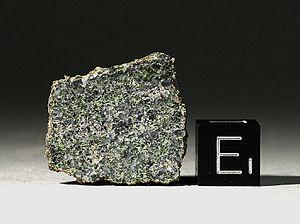
NWA 7325 est une météorite acquise en avril 2012 dans un marché d'Erfoud, au Maroc. Elle est constituée de 35 fragments d'une masse totale d'environ 345 grammes et est reconnue pour sa fusion crust verte ainsi que pour son haut taux de magnésium et son bas taux de fer. On estime son âge à environ 4,56 milliards d'années.